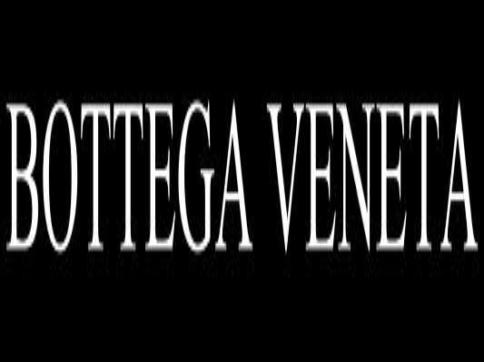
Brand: Bottega Veneta
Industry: Clothes